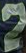
Number: 2